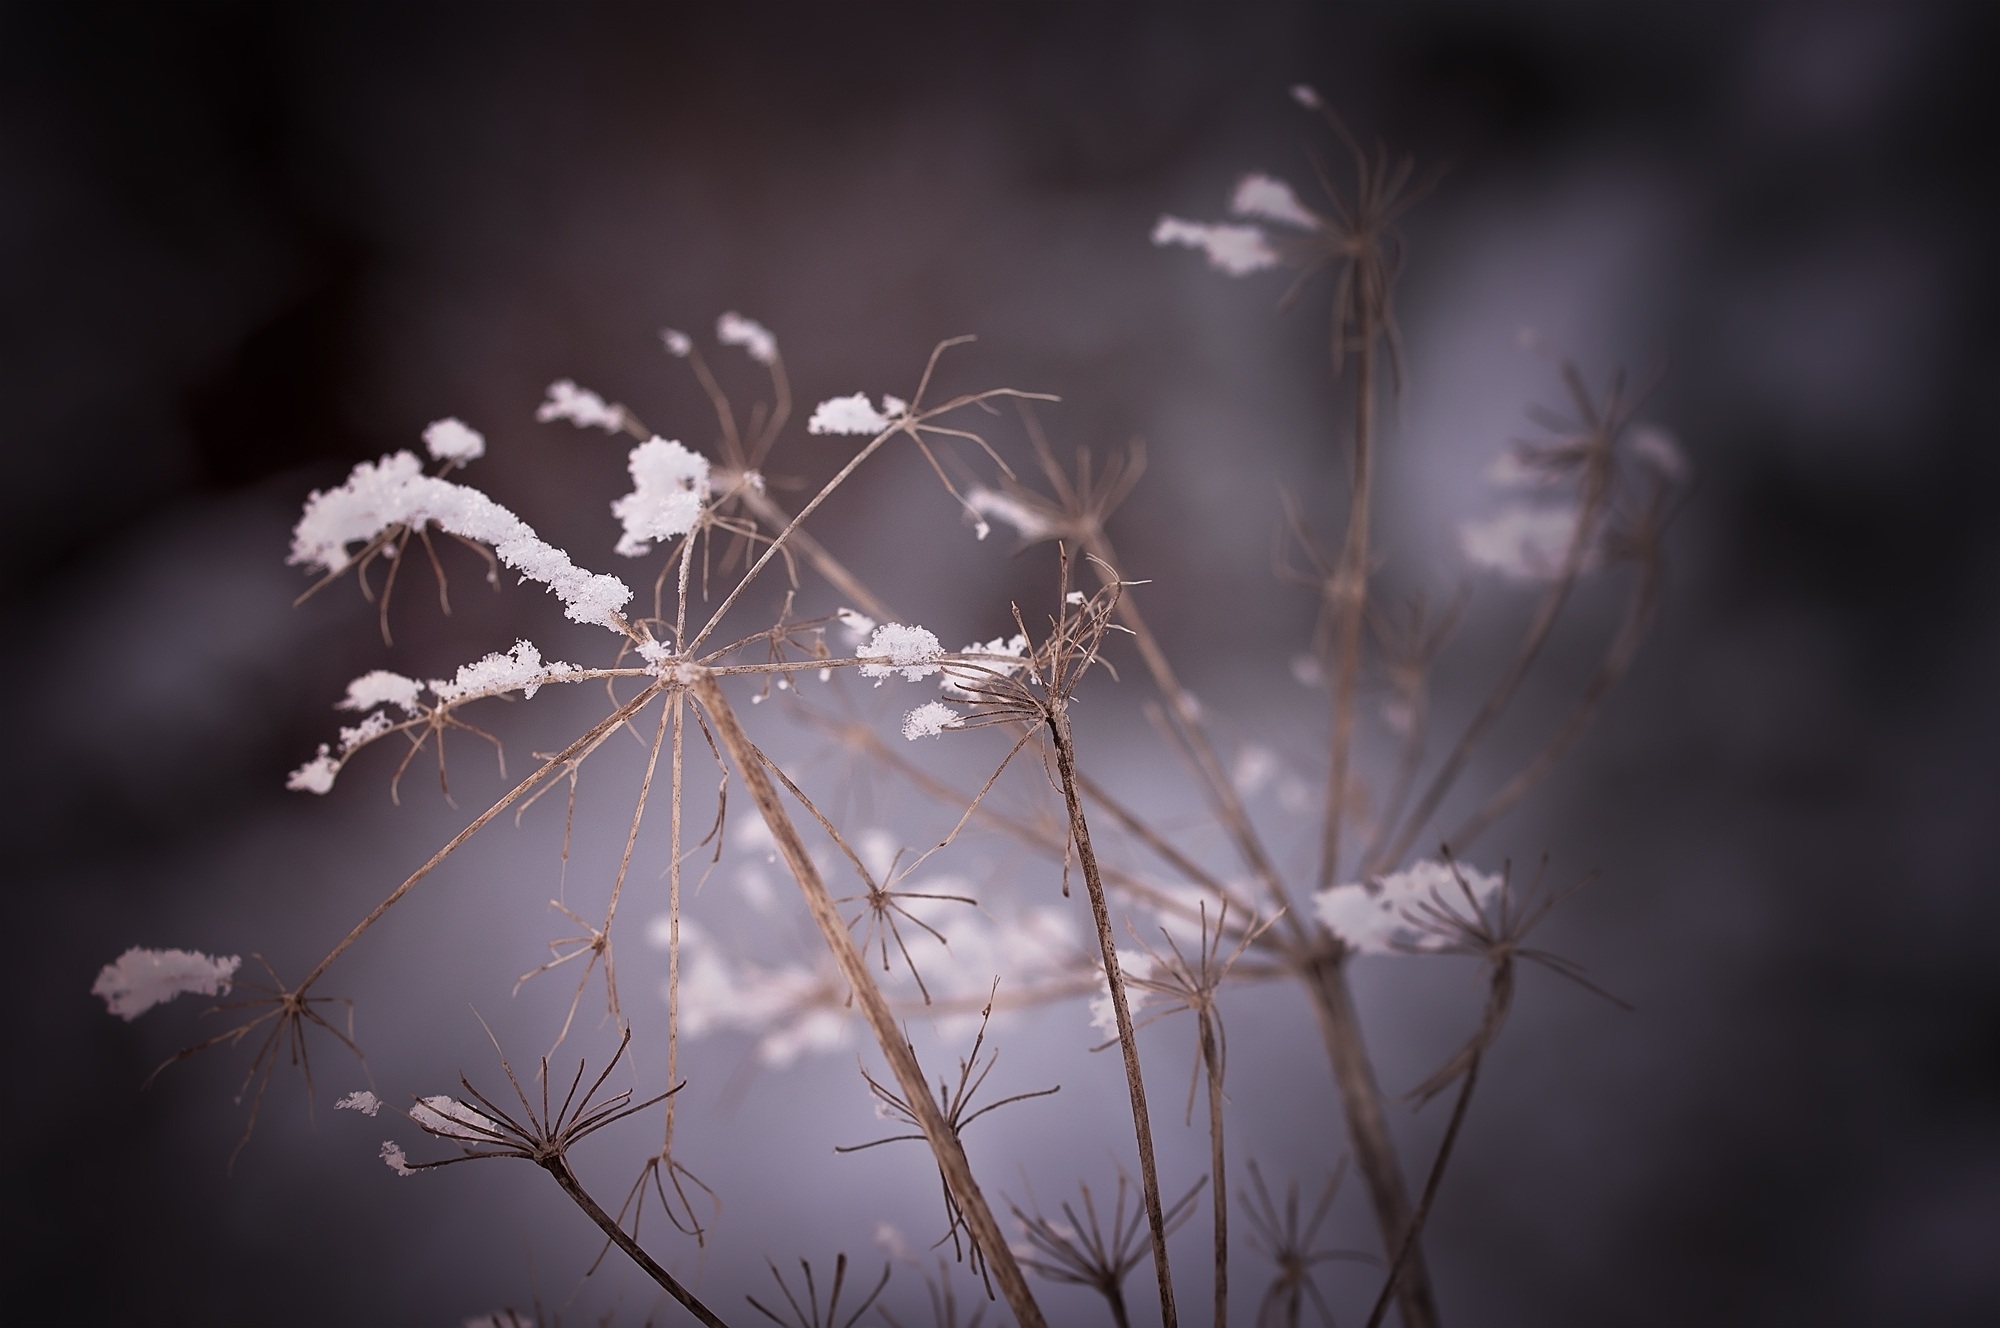
tree, nature, branch, snow, cold, winter, light, plant, photography, sunlight, leaf, flower, frost, dry, reflection, macro, autumn, snowy, darkness, close, flora, season, twig, close up, seeds, faded, freezing, macro photography